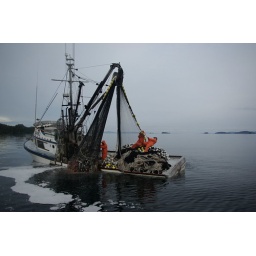
Our sister boat the O'Letta pulling in a great catch. The red stuff in the net are jellyfish...curse.